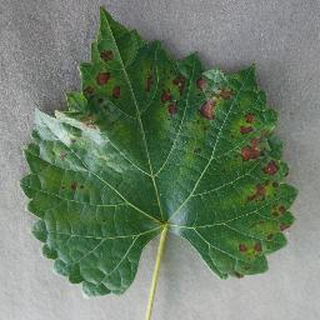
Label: grape_esca_black_measles